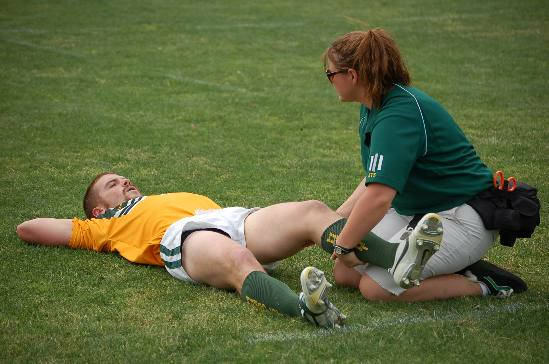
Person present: Yes